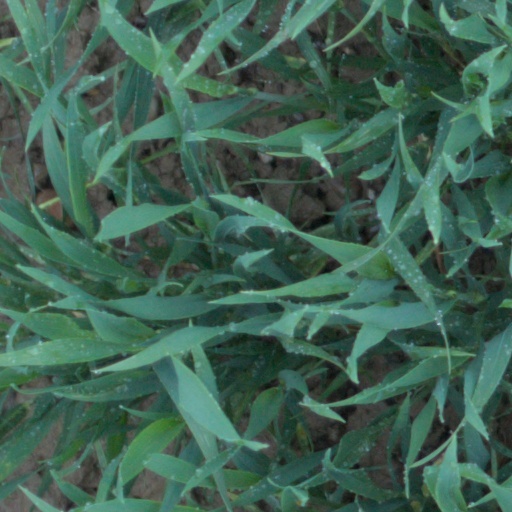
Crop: wheat